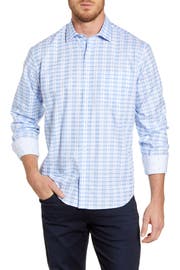
a silky smooth plaid cotton sport tee feature contrasting trim a signature detail of bugatchi inside the collar and cuff of the classic cut design